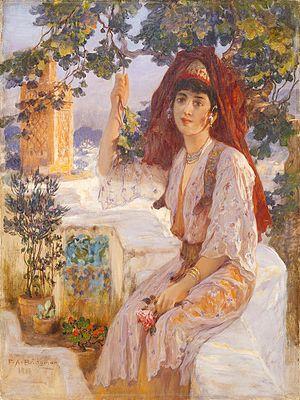
Frederick Arthur Bridgman
Frederick Arthur Bridgman né le 10 novembre 1847 à Tuskegee et mort le 13 janvier 1928 à Rouen est un peintre américain.